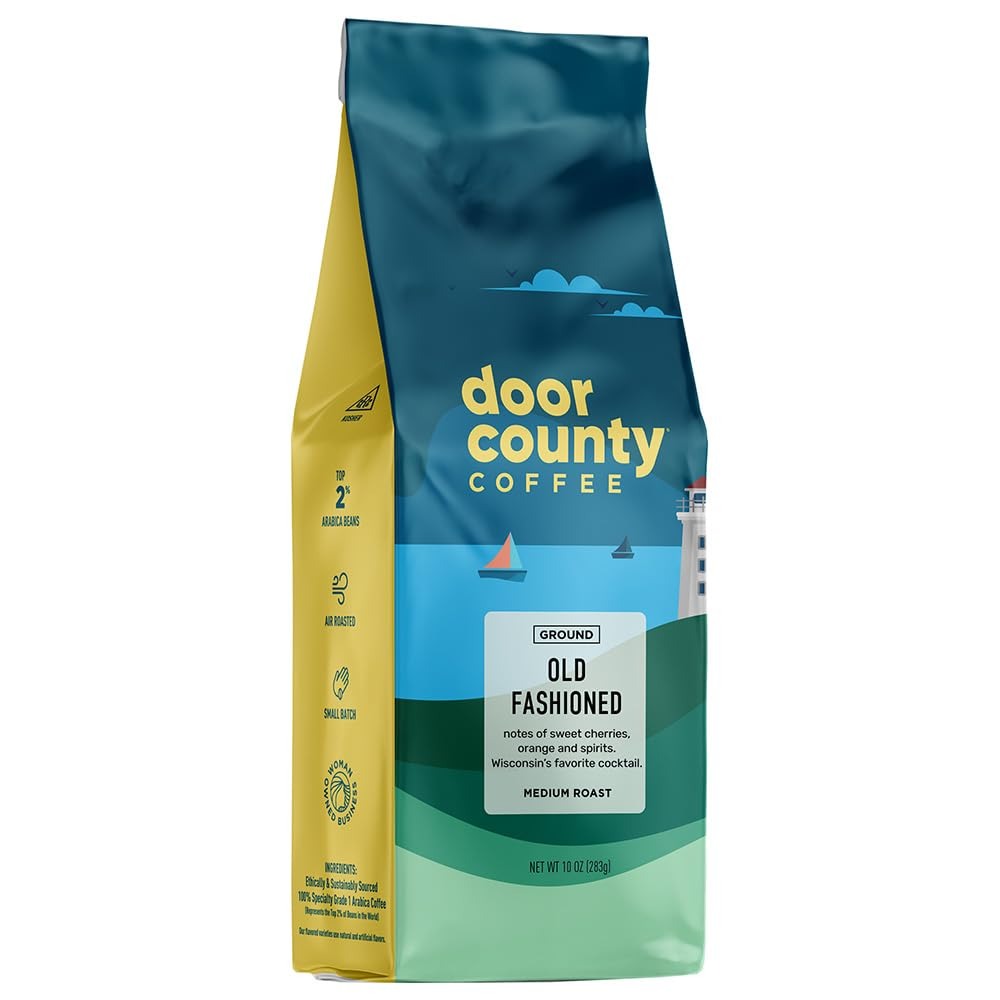
Item Name: Door County Coffee Old Fashioned Flavored Ground - 10 oz Bag - Medium Roast - 100% Specialty Grade 1 Arabica
Bullet Point 1: WEEKS SUPPLY OF COFFEE: Includes one 10 oz bag of flavored ground coffee to make about 7 pots of gourmet coffee in a drip style, regular coffee brewer.
Bullet Point 2: TOP SOURCED: We use only Specialty Class 1 Arabica coffee beans to make our flavored coffee ground medium roast, the top 2% of the coffee beans grown in the world!
Bullet Point 3: AIR ROASTED: Located in Door County, Wisconsin, Door County Coffee is a small, family-owned business, roasting every gourmet coffee bean to perfection, and to the same degree every single time using Hot Air Roasting in Fluidized Air Bed Roasters. This specialized and unique process suspends the beans in hot air to be sure they are moving at all times and roast evenly.
Bullet Point 4: GUILT FREE TREAT: All of our specialty coffees can be enjoyed guilt-free. They are keto friendly with no dairy or gluten and contain 0 grams of sugar, fat, and carbs per 6 oz serving!
Bullet Point 5: READY TO BREW: No matter how you brew it, our medium roast ground coffee is perfectly ground to be ideal for a variety of coffee brewing methods, including traditional drip brewer, french press, or cold brew.
Product Description: Notes of sweet cherries, orange and spirits. Wisconsin’s favorite cocktail. If you are from Wiscosnin, then most of your Friday nights are spent at a Supper Club. You are enjoying steak or fish, and baked potatoes and a relish tray. But most importantly, you are enjoying Wisconsin's favorite cocktail - the Old Fashioned. cherry coffee, liquer coffee, orange coffee, coffee, door county, door county coffee, coffee beverages, craft coffee, coffee roaster, coffee beans, whole bean coffee, coffee ground, gourmet coffee, small-batch coffee, coffee bag, coffee grounds, flavored coffee ground, coffee flavored, flavored coffee, medium roast coffee, ground coffee, keto coffee, coffee gifts, ground coffee medium roast, coffee gift basket, coffee gift set, coffee gift, coffee flavoring, coffee beans whole beans, coffee flavoring, medium roast coffee beans, flavored coffee beans, medium roast ground coffee, coffee flavor, coffee flavors, coffee flavored, ground flavored coffee Door County Flavored Coffees are a great gift for anyone who loves: ground coffee medium roast, flavored coffee ground, flavored ground coffee, ground coffee flavored, medium roast coffee, gourmet coffee, coffee ground medium roast, medium roast ground coffee, specialty coffee, arabica coffee ground, ground flavored coffee, keto coffee, sugar free coffee, coffee beverages, craft coffee, coffee roaster, coffee beans, whole bean coffee, small-batch coffee, coffee bag, roast coffee, ground coffee, coffee gifts, ground coffee medium roast, coffee gift basket, coffee gift set, coffee gift, coffee flavoring, coffee beans whole beans, coffee flavoring, medium roast coffee beans, flavored coffee beans, lovers gift ideas, coffee gifts for coffee lovers, gifts for coffee lovers, coffee lover gifts.
Value: 10.0
Unit: Ounce

Price: 12.99